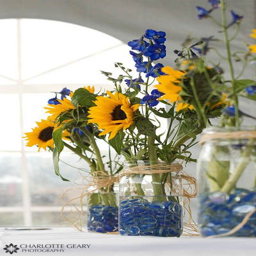
blue and yellow flowers , blue marbles , mason jars .